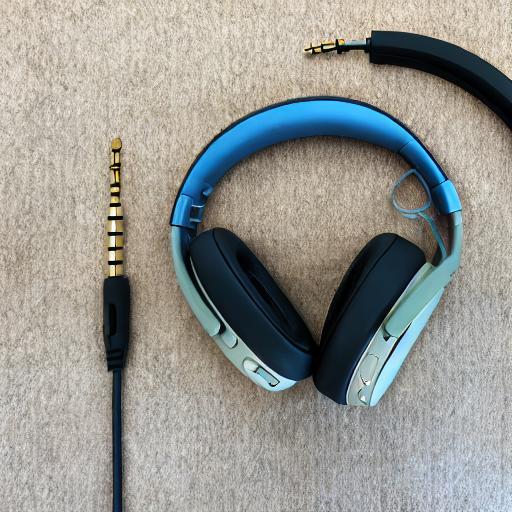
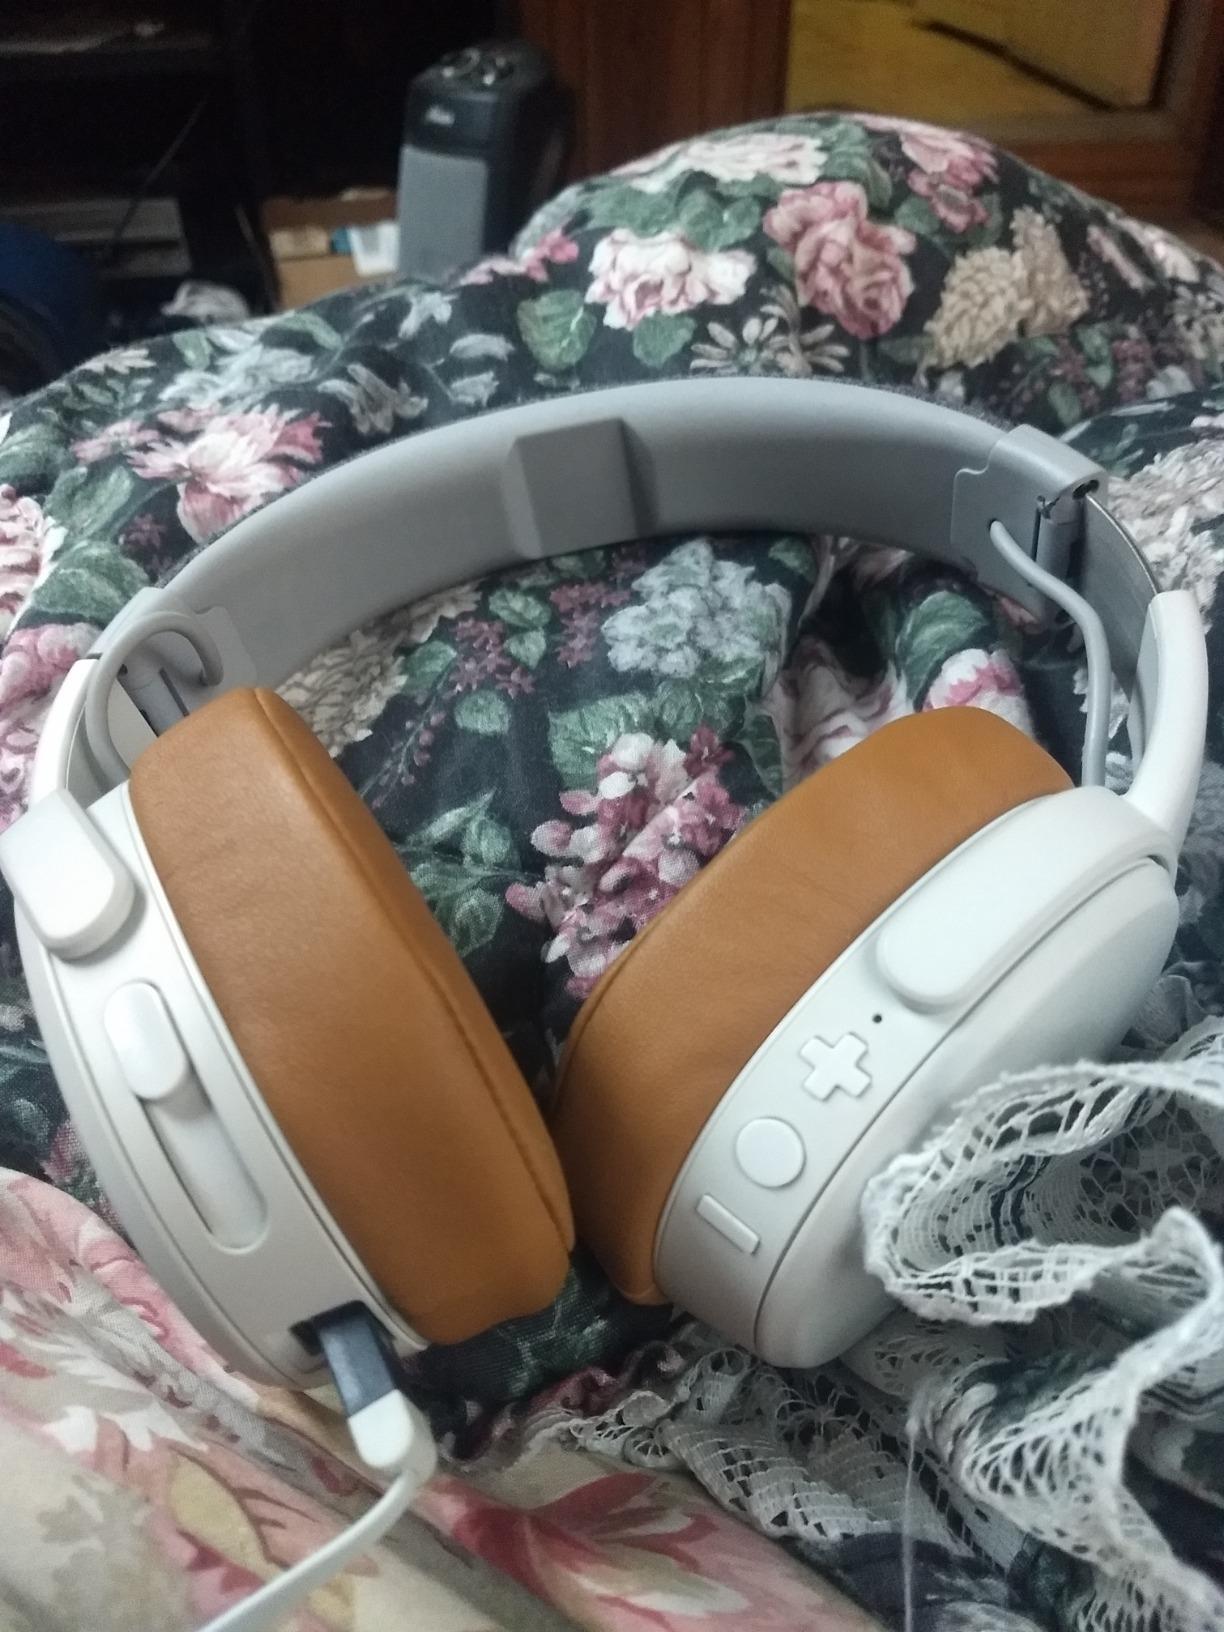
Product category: headphones
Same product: no